Question: Please indicate a possible affordance area of the boxing_punching_bag that can be used for punching
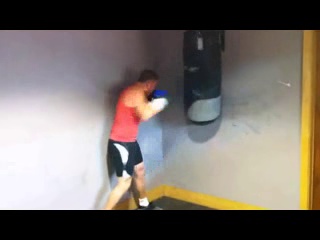
Answer: [184, 30, 223, 123]